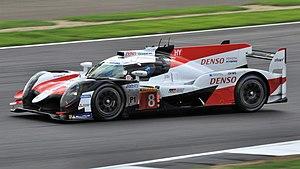
Le sport automobile est l'un des sports populaires au Japon.